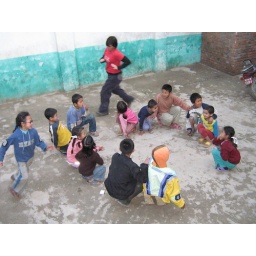
Be chases Angelie around the circle in 'duck duck goose'... which the kids renamed 'elephant elephant cow' ;-)